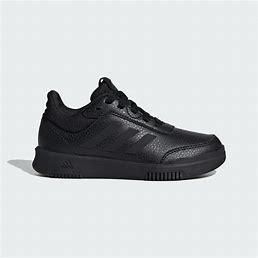
Brand: Adidas
Model: Tensaur